Pulteney Grammar School

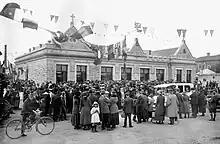
Opening of the new school on South Terrace, renamed as Pulteney Grammar School, in 1921. The building, facing Adelaide Park Lands, was for many years the middle school before it became the school's music and drama centre.

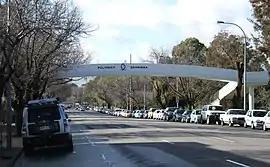
The school's footbridge allows pedestrians to safely cross heavily trafficked South Terrace

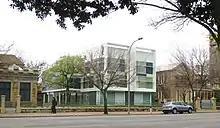
The Middle School building, completed in 2018, was awarded an architectural prize

In 1915, space had become insufficient to house all of the classes, threatening the school's survival. While pupils studied in two unsatisfactory venues elsewhere in the city, the trustees looked further afield and in 1916 purchased an acre of land belonging to St Peter's College on South Terrace, facing the Adelaide Park Lands.